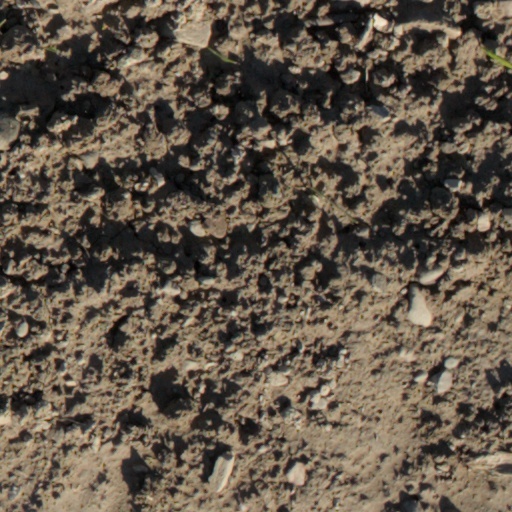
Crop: wheat